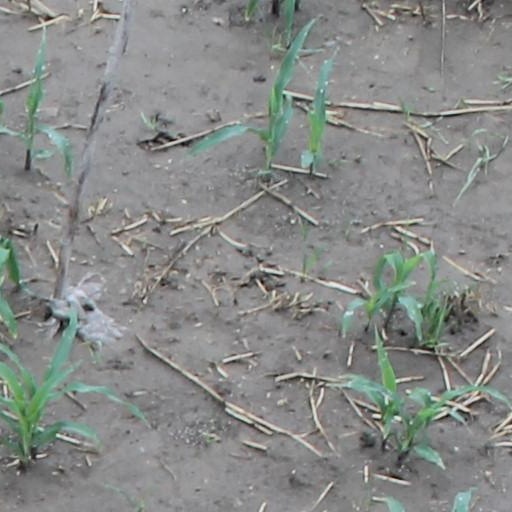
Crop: maize; corn